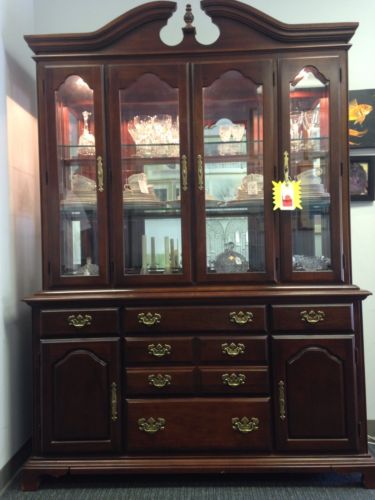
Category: cabinet